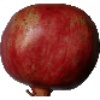
Label: Pomegranate 1